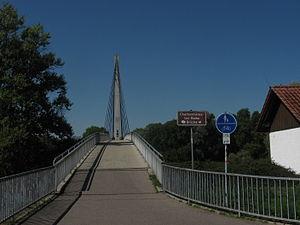
Jumelage
Charbonnières-les-Bains est une commune française située dans la métropole de Lyon en région Auvergne-Rhône-Alpes.